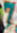
Number: 7